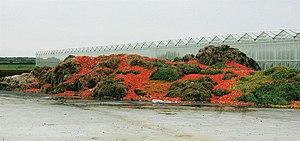
Les pertes post-récolte comprennent l'ensemble des pertes de produits agricoles, essentiellement alimentaires, le long de la chaîne de valeur agricole depuis la culture dans les champs jusqu'à l'assiette du consommateur.